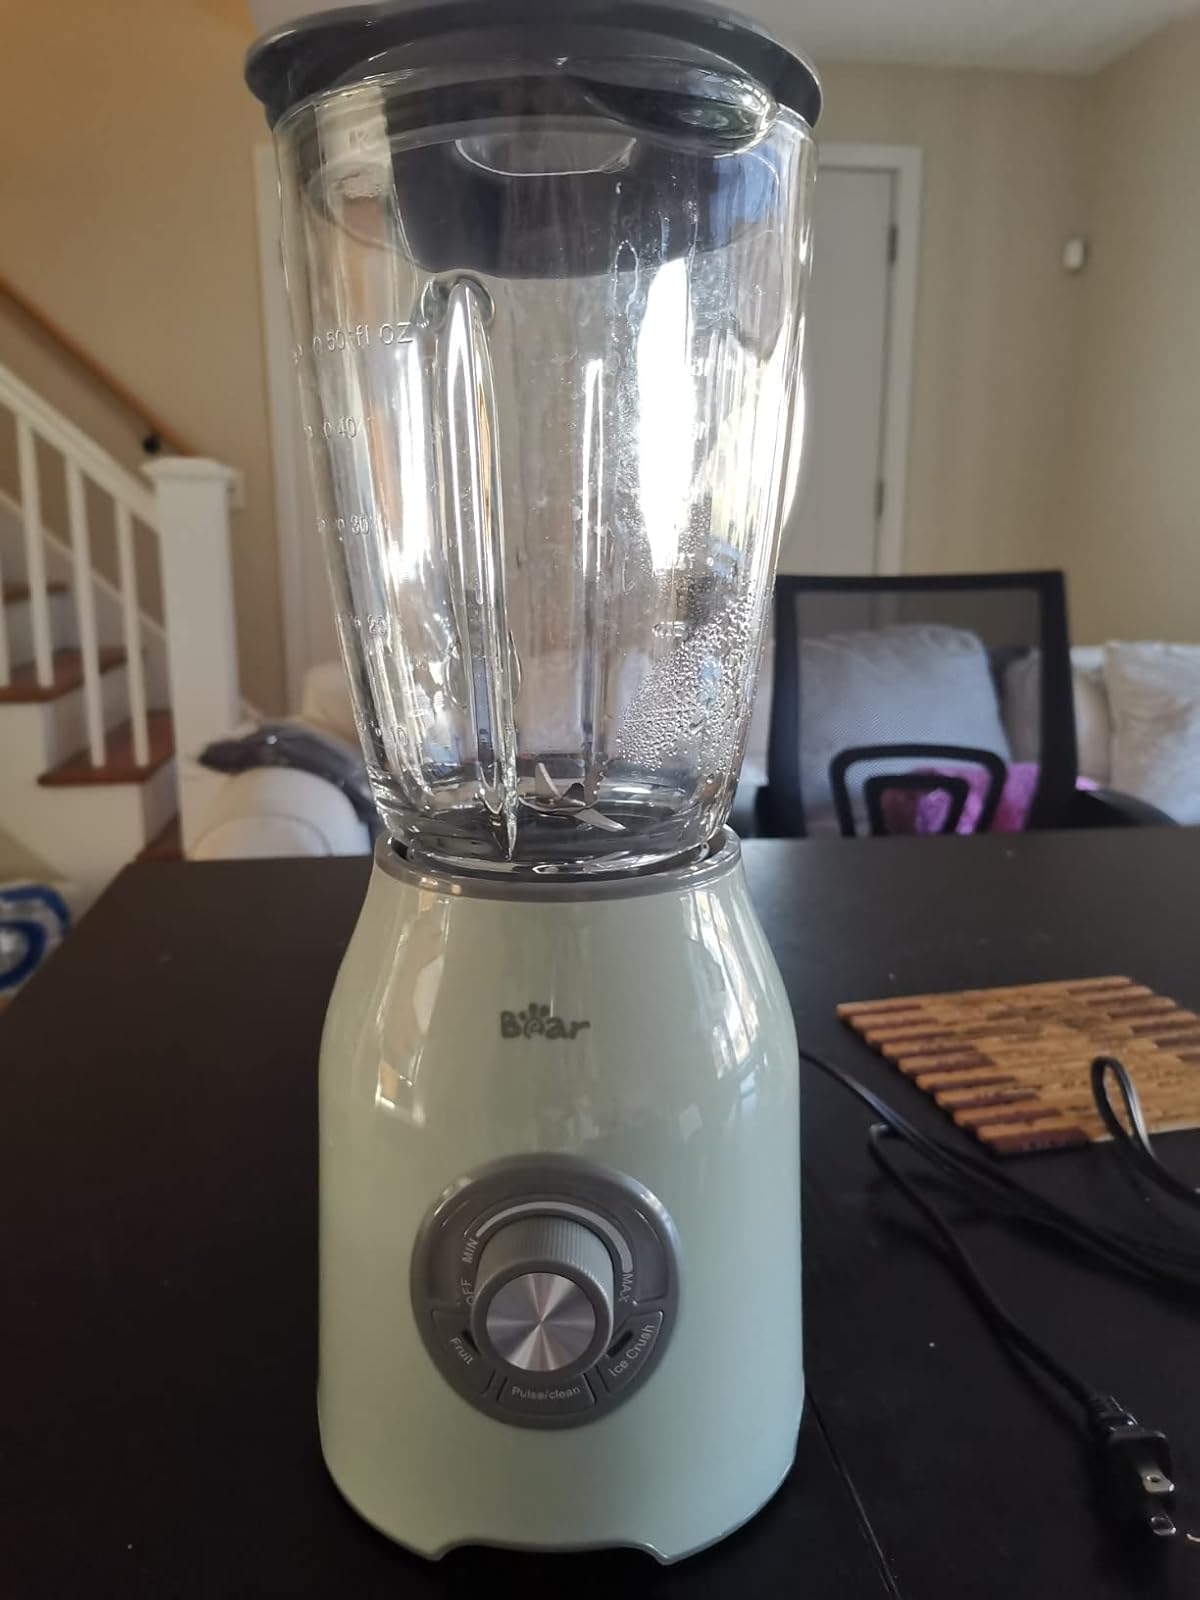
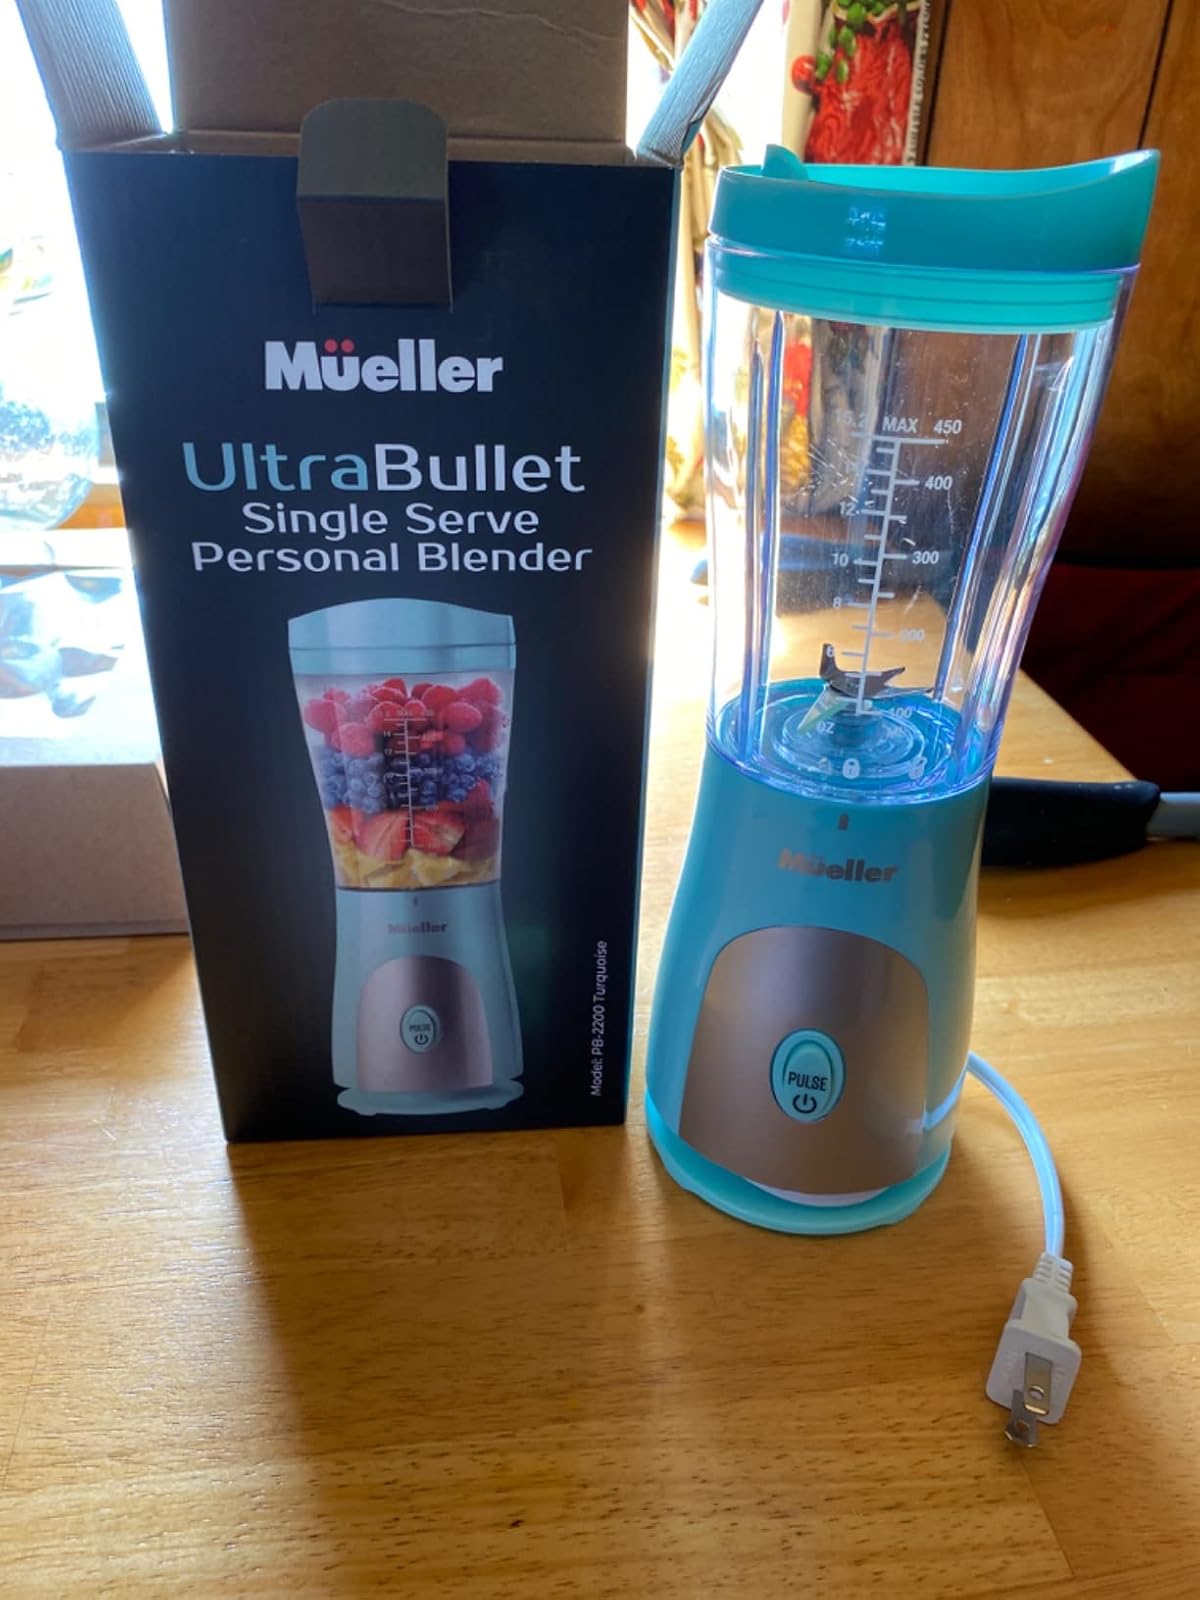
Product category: items_blender
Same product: no